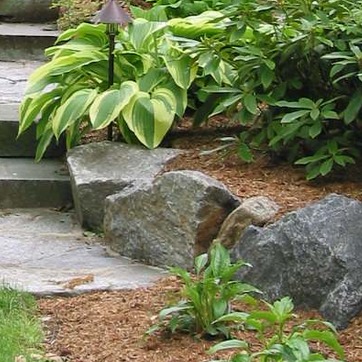
Material: stone